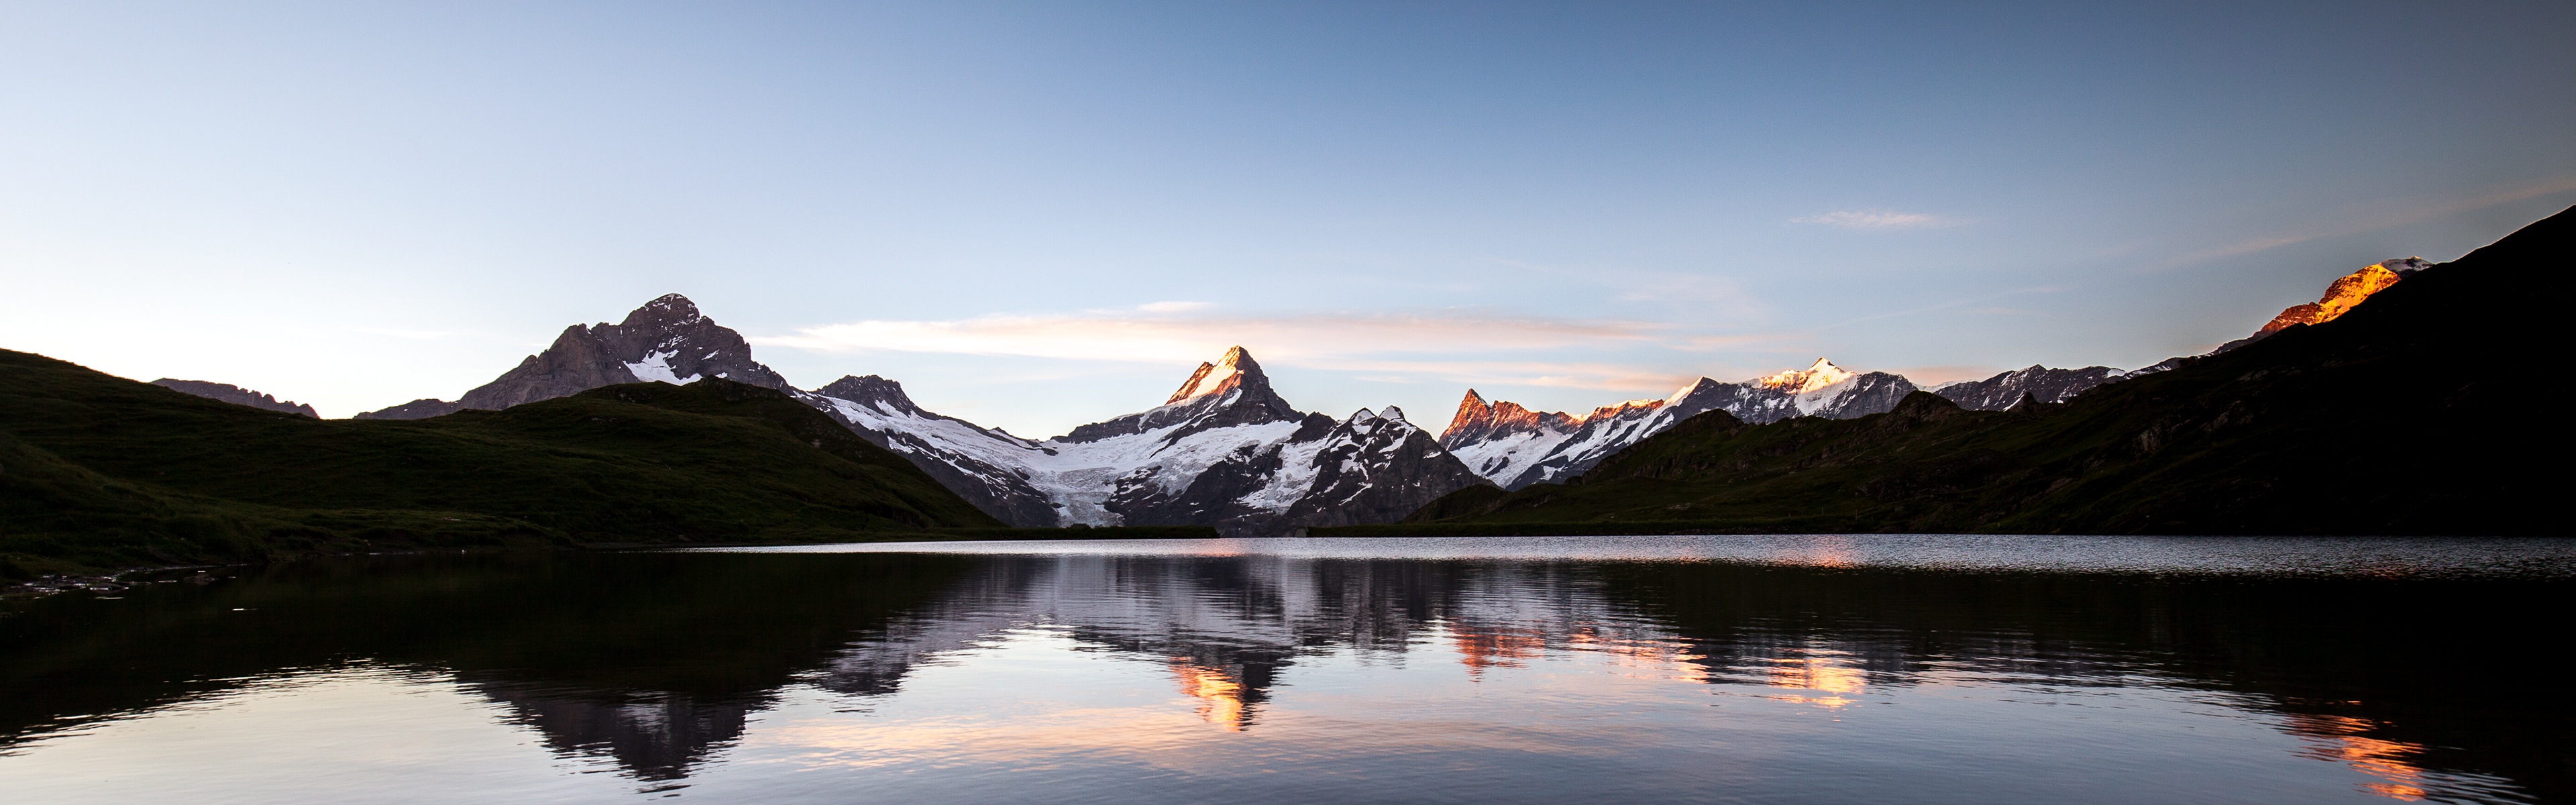
mountain, lake, mountain range, panorama, dusk, reflection, fjord, reservoir, alps, loch, mountainous landforms